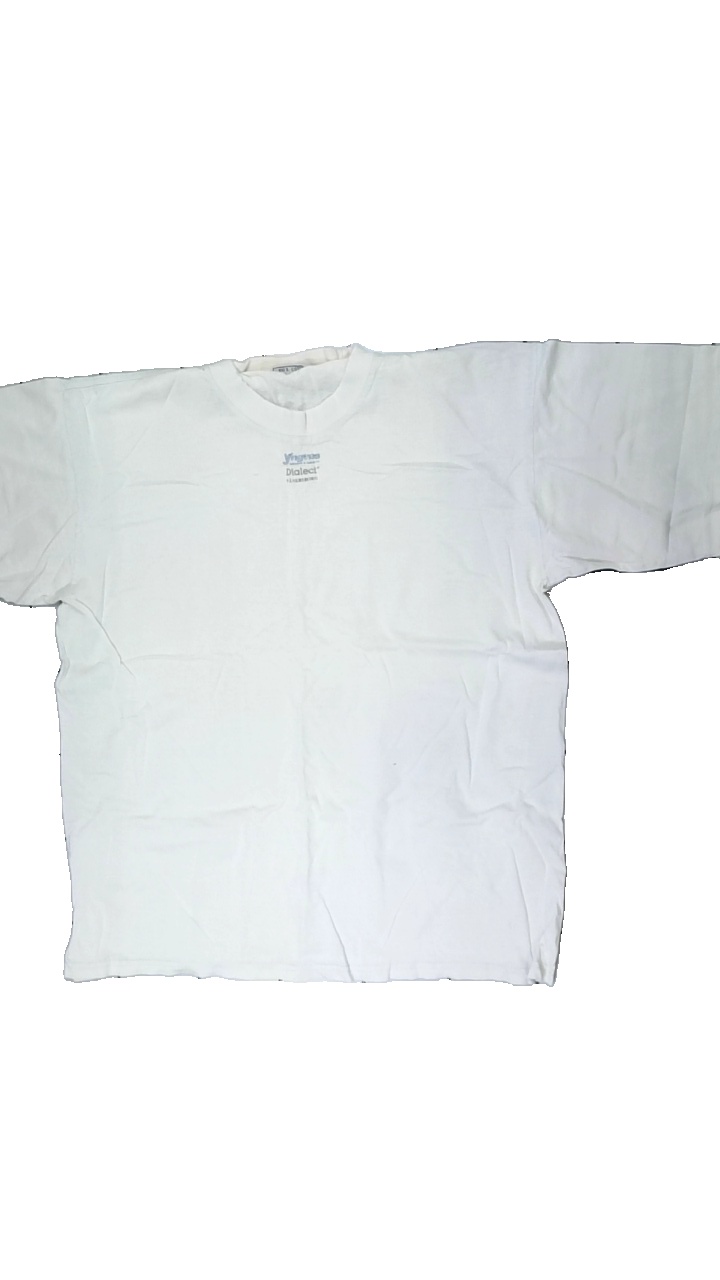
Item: T-shirt (Men)
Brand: Noproblem
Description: vit t-shirt med reklam logga och hål upptill.
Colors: White, Black
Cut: Regular
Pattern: Logo print
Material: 100% cotton
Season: All
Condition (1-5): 2
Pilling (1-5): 5
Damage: hål
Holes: Minor
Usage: Export
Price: <50